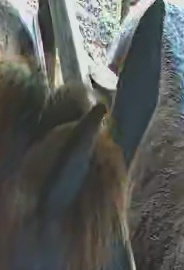
Face region: ears (position_of_ears)
Pain indicator: not_present